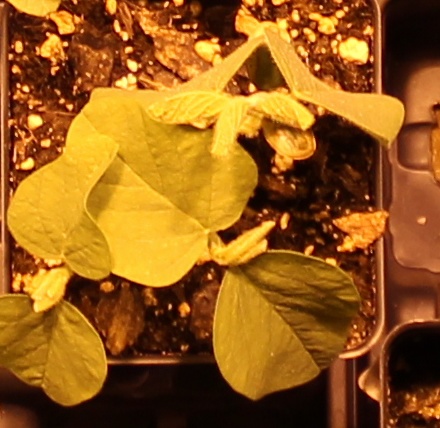
Label: Soybean